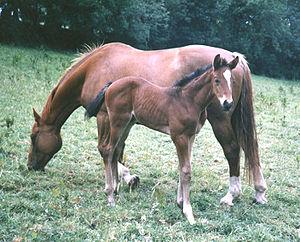
L’Irish Sport Horse, auparavant nommé Hunter irlandais, est un stud-book de chevaux de sport originaire d'Irlande. À l'origine, il s'agit d'un cheval de chasse à courre, issu d'un croisement entre un étalon Pur-sang et une jument locale irlandaise, en particulier de race Trait irlandais. Au fil des années, l'ISH intègre d'autres courants de sang, qui le rapprochent des stud-book classiques de chevaux de sport européens.